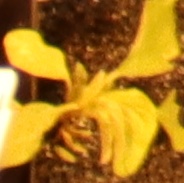
Label: Redroot Pigweed